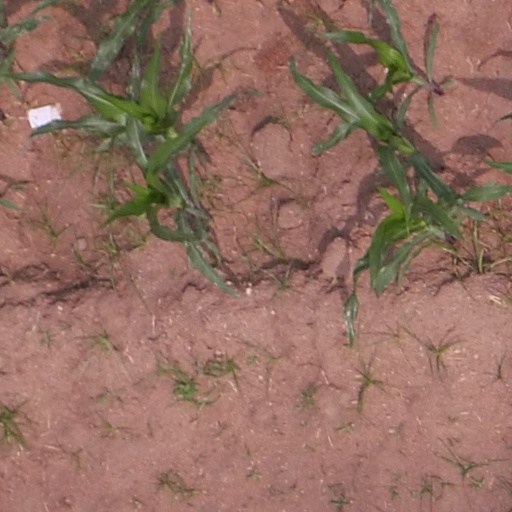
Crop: maize; corn